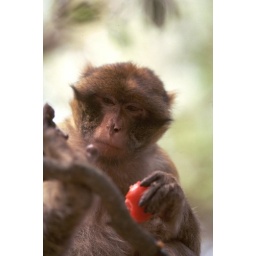
monkey along the road in the Middle Atlas mountains